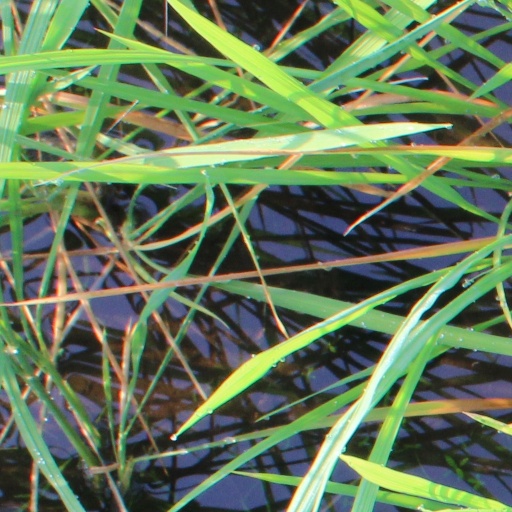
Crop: rice